Heyworth–Mason Industrial Building

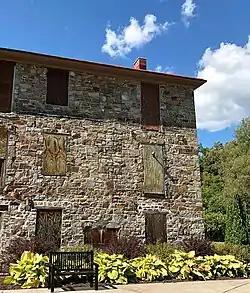

Heyworth–Mason Industrial Building is a historic factory located in Peru, Clinton County, New York. It was built in 1836, and is a three-story, seven-bay, rectangular, sandstone building measuring 35 feet wide and 60 feet long. It has a gable roof and interior end chimneys. It originally housed a factory and later storage. It was converted to apartments in the 1970s.